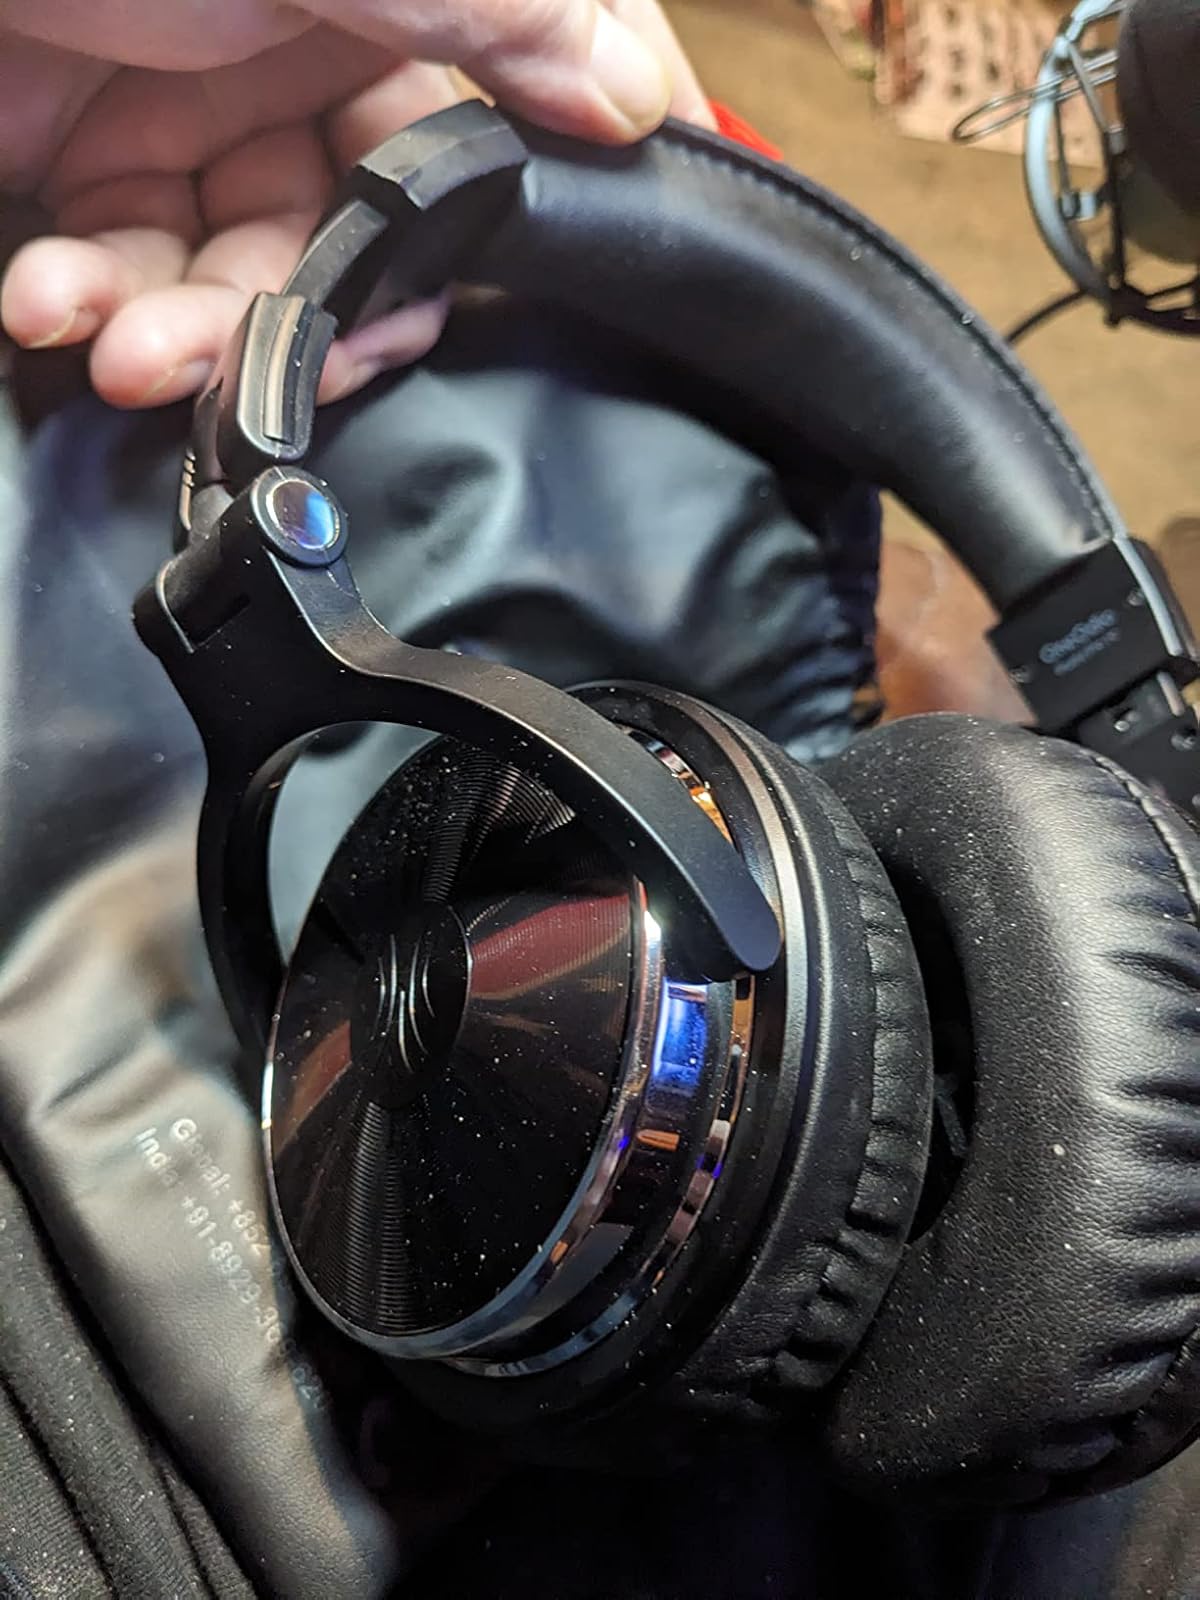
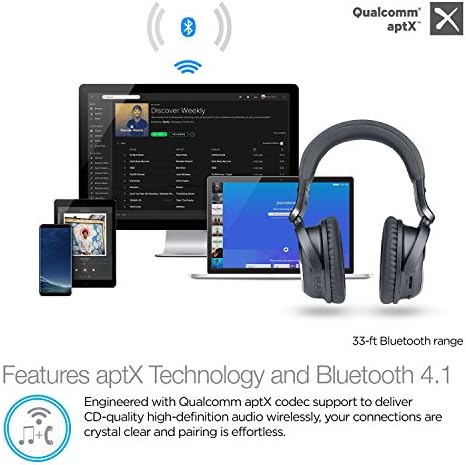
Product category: headphones
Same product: no